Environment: real
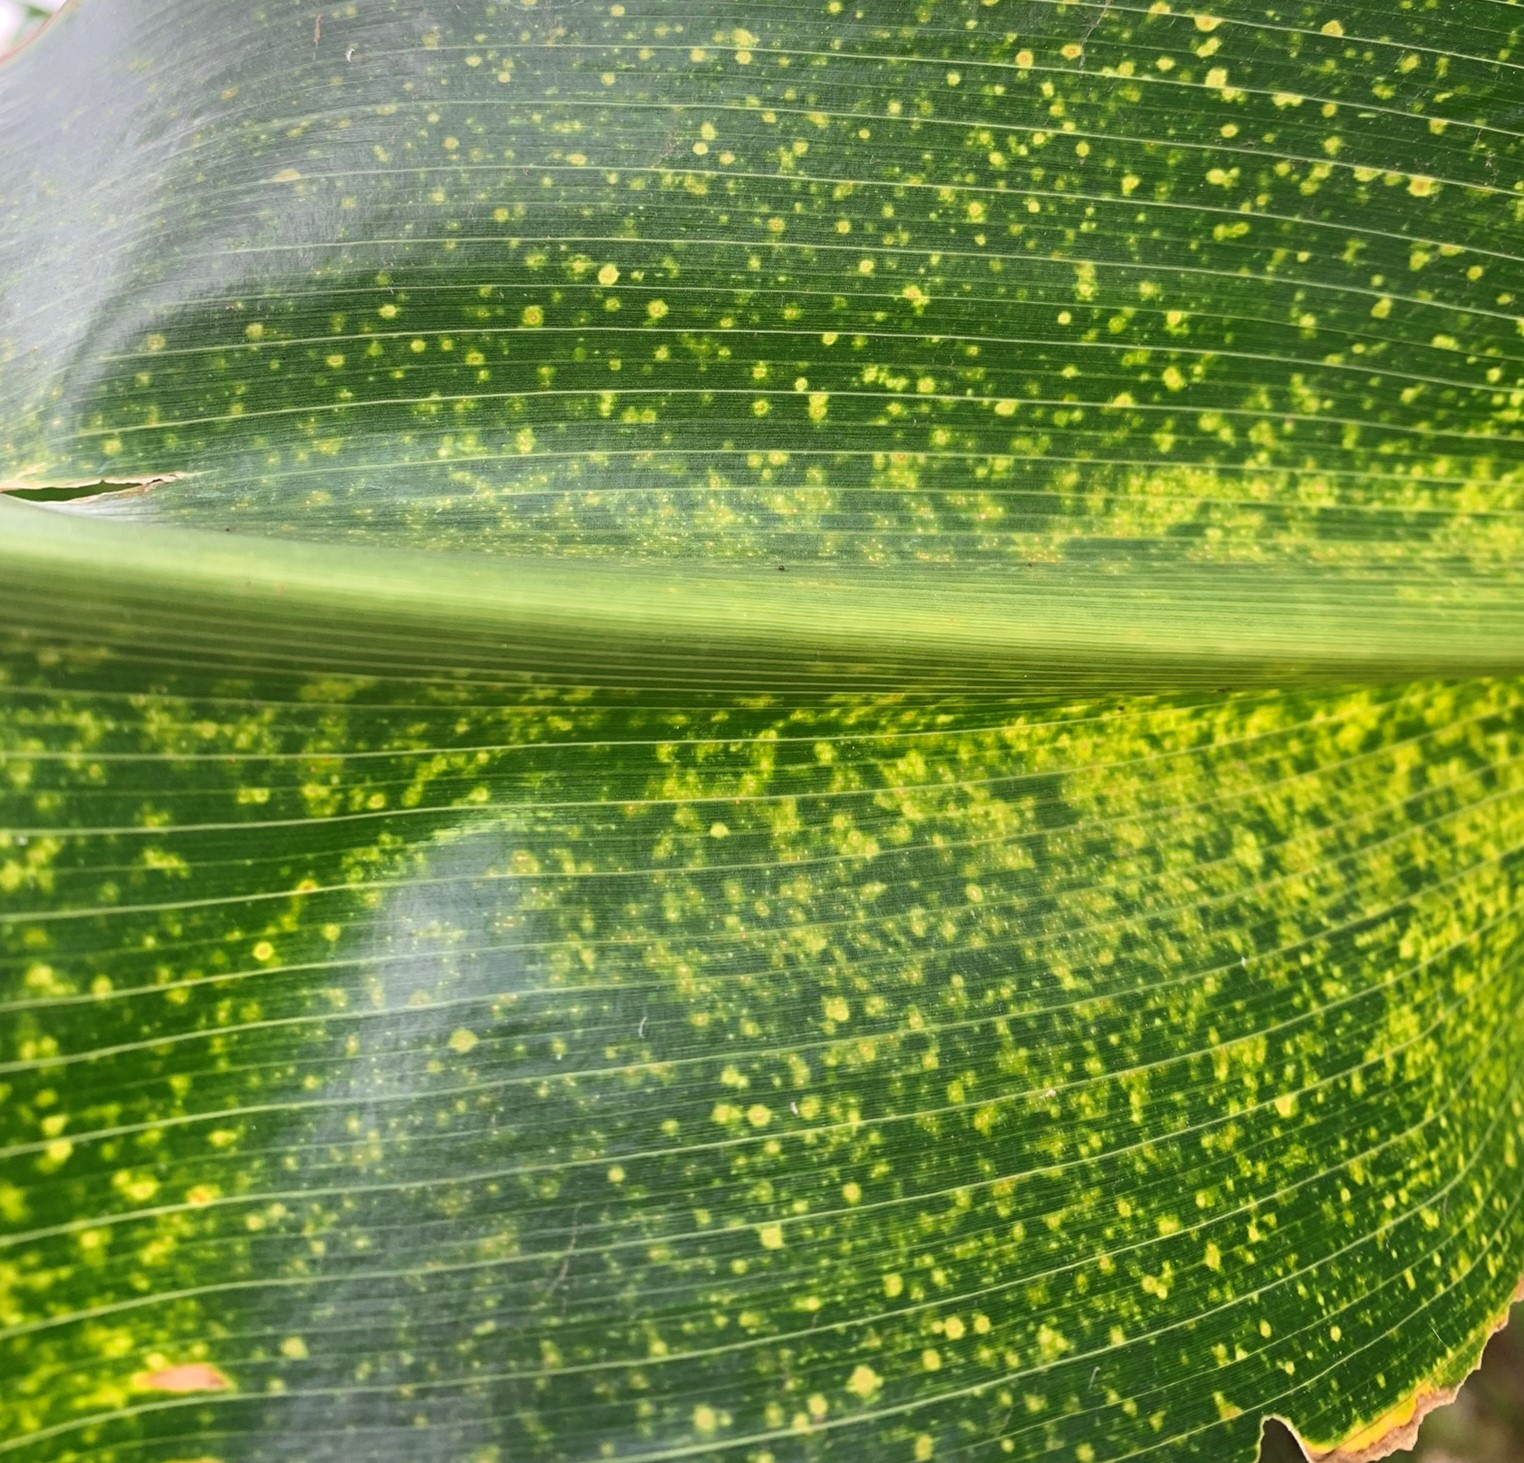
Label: lethal_necrosis